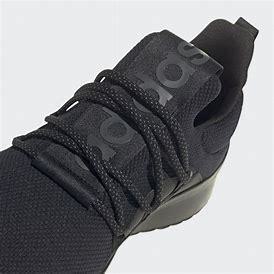
Brand: Adidas
Model: Lite Racer Adapt 4